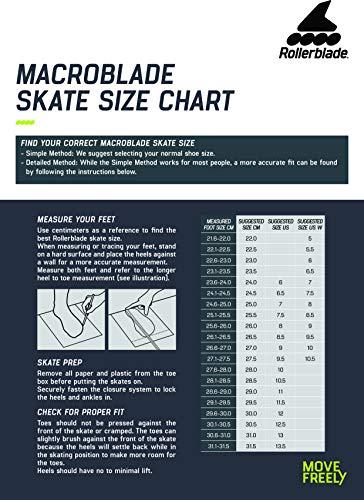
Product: Rollerblade Macroblade 100 3WD Womens Adult Fitness Inline Skate, Violet Blue and Cool Grey, Performance Inline Skates
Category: Sports & Outdoors | Outdoor Recreation | Skates, Skateboards & Scooters | Inline & Roller Skating | Inline Skates
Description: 3 WHEEL DRIVE 3WD HIGH PERFORMANCE - Increased lateral support for faster skating and enhanced stability while training.
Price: $175.22
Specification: Item Weight:         10 pounds    |Shipping Weight: 8.8 pounds (View shipping rates and policies)|ASIN: B07GWT396S|Item model number: 079545009E4|    #999    in Inline & Roller Skating Equipment